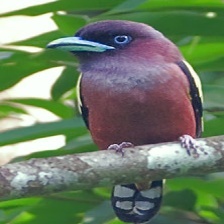
Species: BANDED BROADBILL
Scientific name: EURYLAIMUS JAVANICUS